Skirrid Fawr

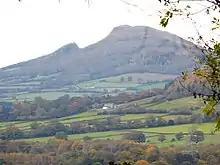
The distinctive landslip viewed from the south

The distinctive shape of this Old Red Sandstone hill comprises a long ridge oriented nearly north–south, with a jagged western side resulting from ice age landslips . The upper slopes of the hill are composed of Devonian age sandstones assigned to the Senni Formation (formerly known as the "Senni Beds"). These overlie weaker mudstones of the St Maughans Formation - a situation which has contributed to the instability of the hill's steep flanks, resulting in extensive landslips, notably affecting the northwestern flanks of the hill. There are numerous other landslips of a similar nature on the nearby hills, although that on the Skirrid is perhaps the most well known owing to its visibility from several directions. Some of the landslide areas contain numerous jumbled blocks of sandstone, one of which is known as the "Devil's Table". The ridge is very similar in its rocky edge to that found on the Black Hill to the north in Herefordshire.